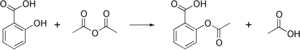
Un diagramme montrant la synthèse chimique de l'aspirine.فارسی: نمودار نشانگر سنتز شیمیایی آسپرین.
L'acétylation est une réaction qui introduit un groupe fonctionnel acétyle dans un composé organique. C'est un cas particulier d'acylation.